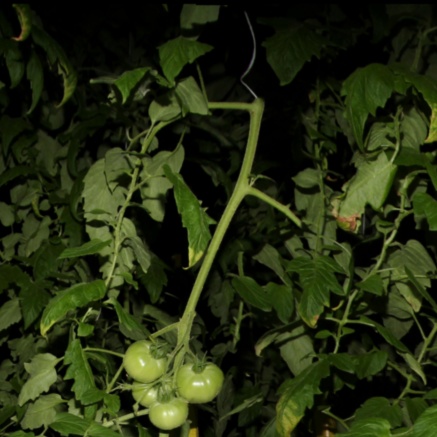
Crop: tomato